Tsing Yi

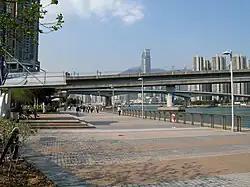
Tsing Yi Promenade in Tsing Yi Town along Rambler Channel

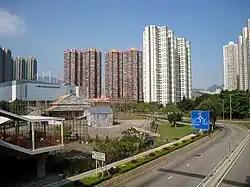
Residential buildings in Tsing Yi

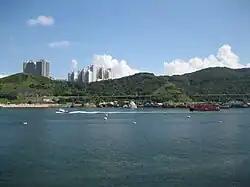
Tsing Yi North Coastal

In the early days, the inhabitants on the island were mostly farmers and fishermen. The major population concentrated in the northeast portion of the island. Farmers grew rice, vegetables and pineapples, while fishermen lived in huts connected by plank walkways in the small harbour of Tsing Yi Tong which stretched far back into the island. Many fishermen also lived on their junks and boats all the time, fishing in the nearby waters. Even as late as the 1970s, Tsing Yi Tong resembled Tai O with its characteristic stilt houses and water vehicles. Like many other fishing villages in Hong Kong, the Tsing Yi dwellers worshipped Tin Hau, the goddess of mercy and the sea. A Tin Hau Temple was built on the shore of Tsing Yi Tong. At the birthday of Tin Hau, fishermen of all nearby waters would come to the Temple for celebrations. The temple was white in color and thus people call it "Pak Miu".